Hattie's Hat

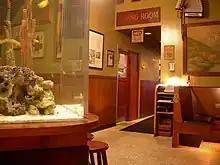
The restaurant's interior, 2007

According to Lonely Planet, "This classic old divey bar has been around in some guise or other since 1904." The restaurant had a stint as a fine dining establishment. The interior has murals of nature.